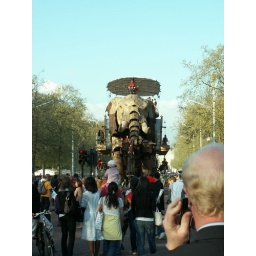
That little girl in the pink hat isn't going to forget this for a long time.